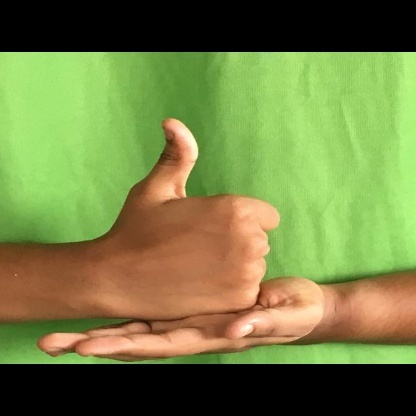
Mudra: Shivalinga